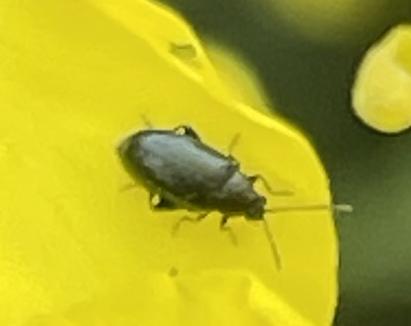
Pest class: crucifer_flea_beetle